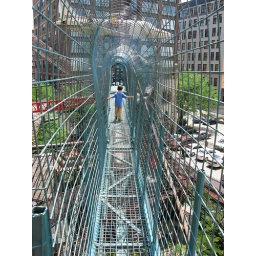
That tiny space under the floor can be crawled through. Ben calls this crawlspace &amp;quot;the safe green thing.&amp;quot;